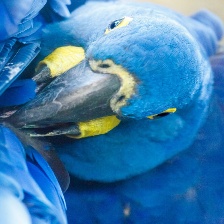
Species: HYACINTH MACAW
Scientific name: ANODORHYNCHUS HYACINTHINUS
ImageNet parent category: macaw